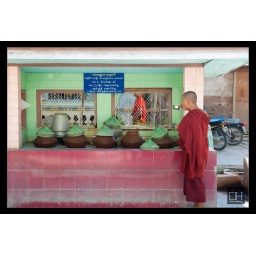
There is this weird places in all monastry, where monks stop to have a cup of water